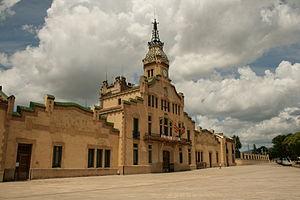
Les Franqueses del Vallès est une commune de la comarque du Vallès Oriental dans la province de Barcelone en Catalogne.